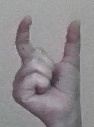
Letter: nun